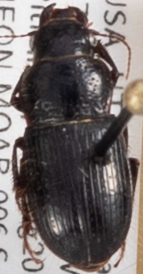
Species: Piosoma setosum
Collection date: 2023-08-22
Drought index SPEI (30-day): -0.794
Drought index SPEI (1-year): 0.044
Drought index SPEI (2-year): -0.29